Reign of Isabella II

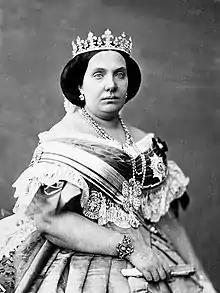
Isabella II

The Regency of María Cristina de Borbón was marked by the civil war arising from the succession dispute between the supporters of the future Isabel II or "Isabelinos" (or "Cristinos" after the name of the regent) and those of Carlos María Isidro or "Carlists". Francisco Cea Bermúdez, who was very close to the absolutist theses of the late Ferdinand VII, was the first President of the Council of Ministers. The absence of liberal gains forced the departure of Cea and the arrival of Martínez de la Rosa, who convinced the Regent to enact the Royal Statute of 1834, a charter that did not recognize national sovereignty, which was a step backwards, compared to the Constitution of Cadiz of 1812, granted by Ferdinand VII.